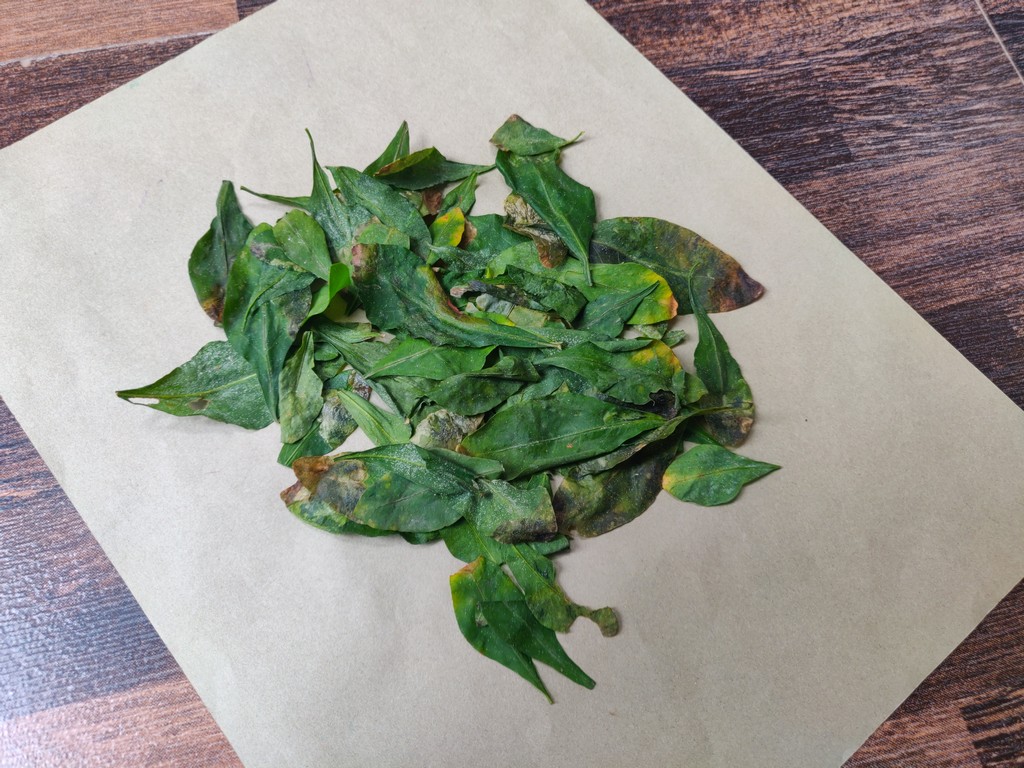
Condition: Unhealthy
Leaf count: multiple
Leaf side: unknown